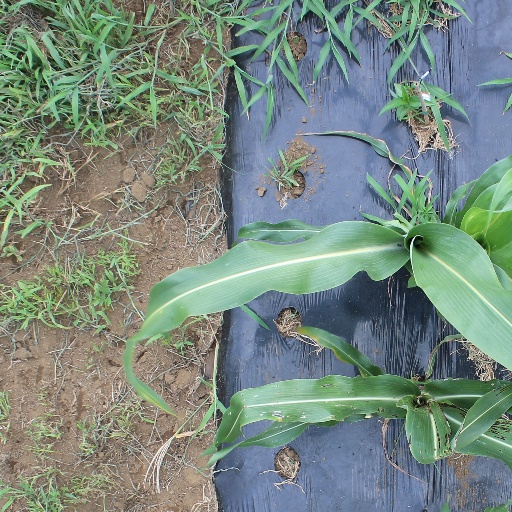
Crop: sorghum